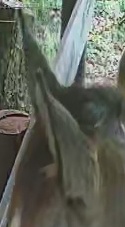
Face region: ears (position_of_ears)
Pain indicator: not_present